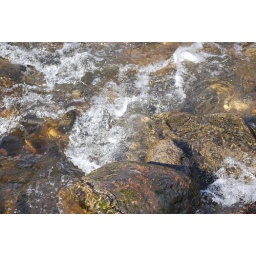
water over rocks